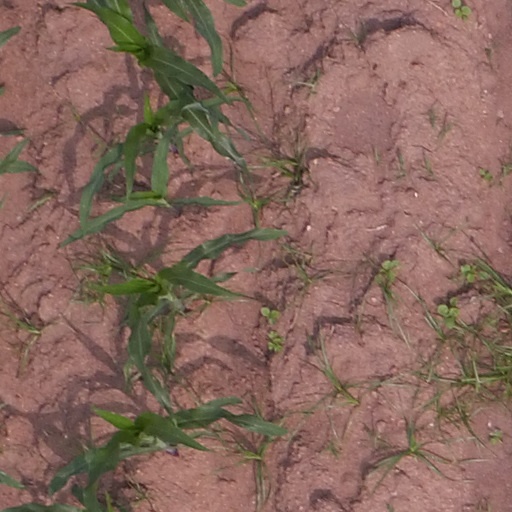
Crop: maize; corn